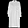
Label: Dress